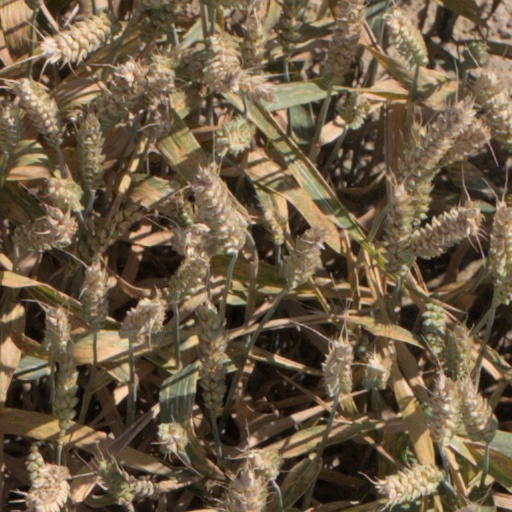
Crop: wheat